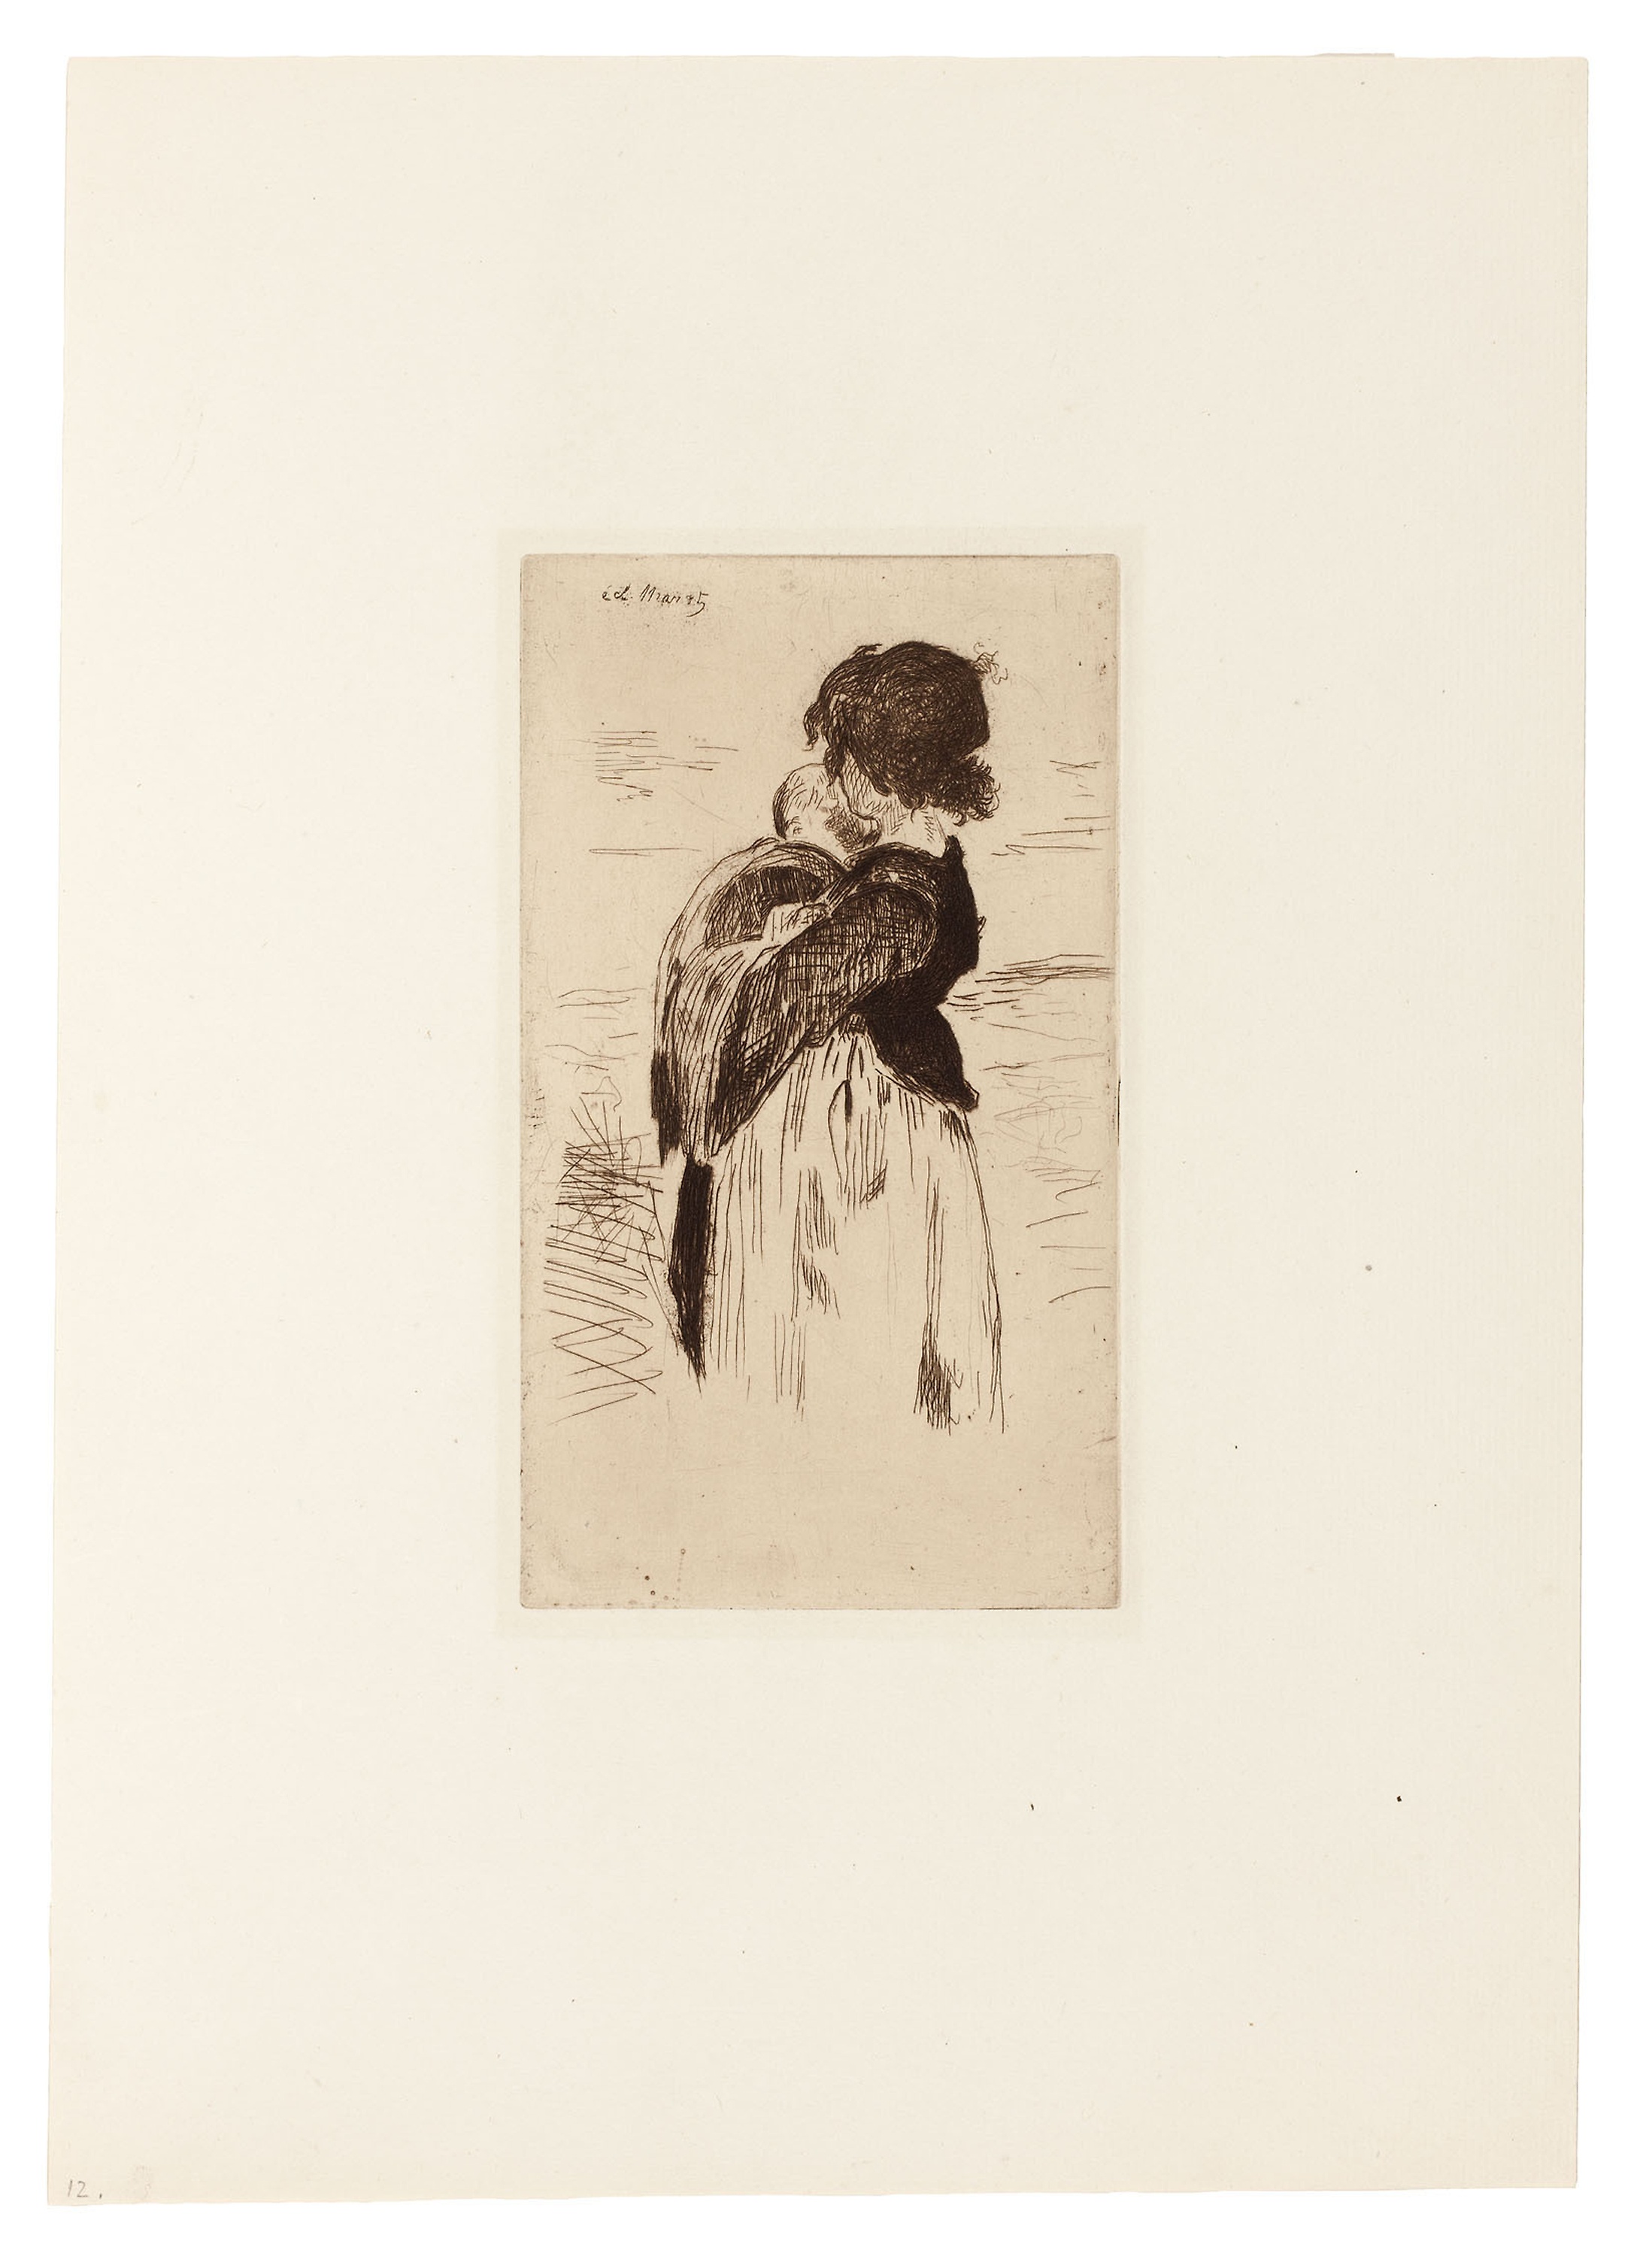
text, art, paper, drawing, printmaking, illustration, font, artwork, modern art, picture frame, costume design, paper product